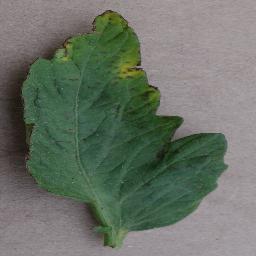
Label: Tomato___Bacterial_spot